Big Sur

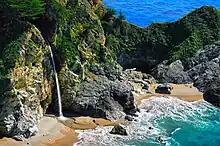
McWay Falls and McWay Cove

There are a few small, scenic beaches that are accessible to the public and popular for walking, but usually unsuitable for swimming, because of unpredictable currents, frigid temperatures, and dangerous surf. The beach at Garrapata State Park is sometimes rated as the best beach in Big Sur. Depending on the season, visitors can view sea otters, sea lions, seals, and migrating whales from the beach. The beach is barely visible from Highway 1.